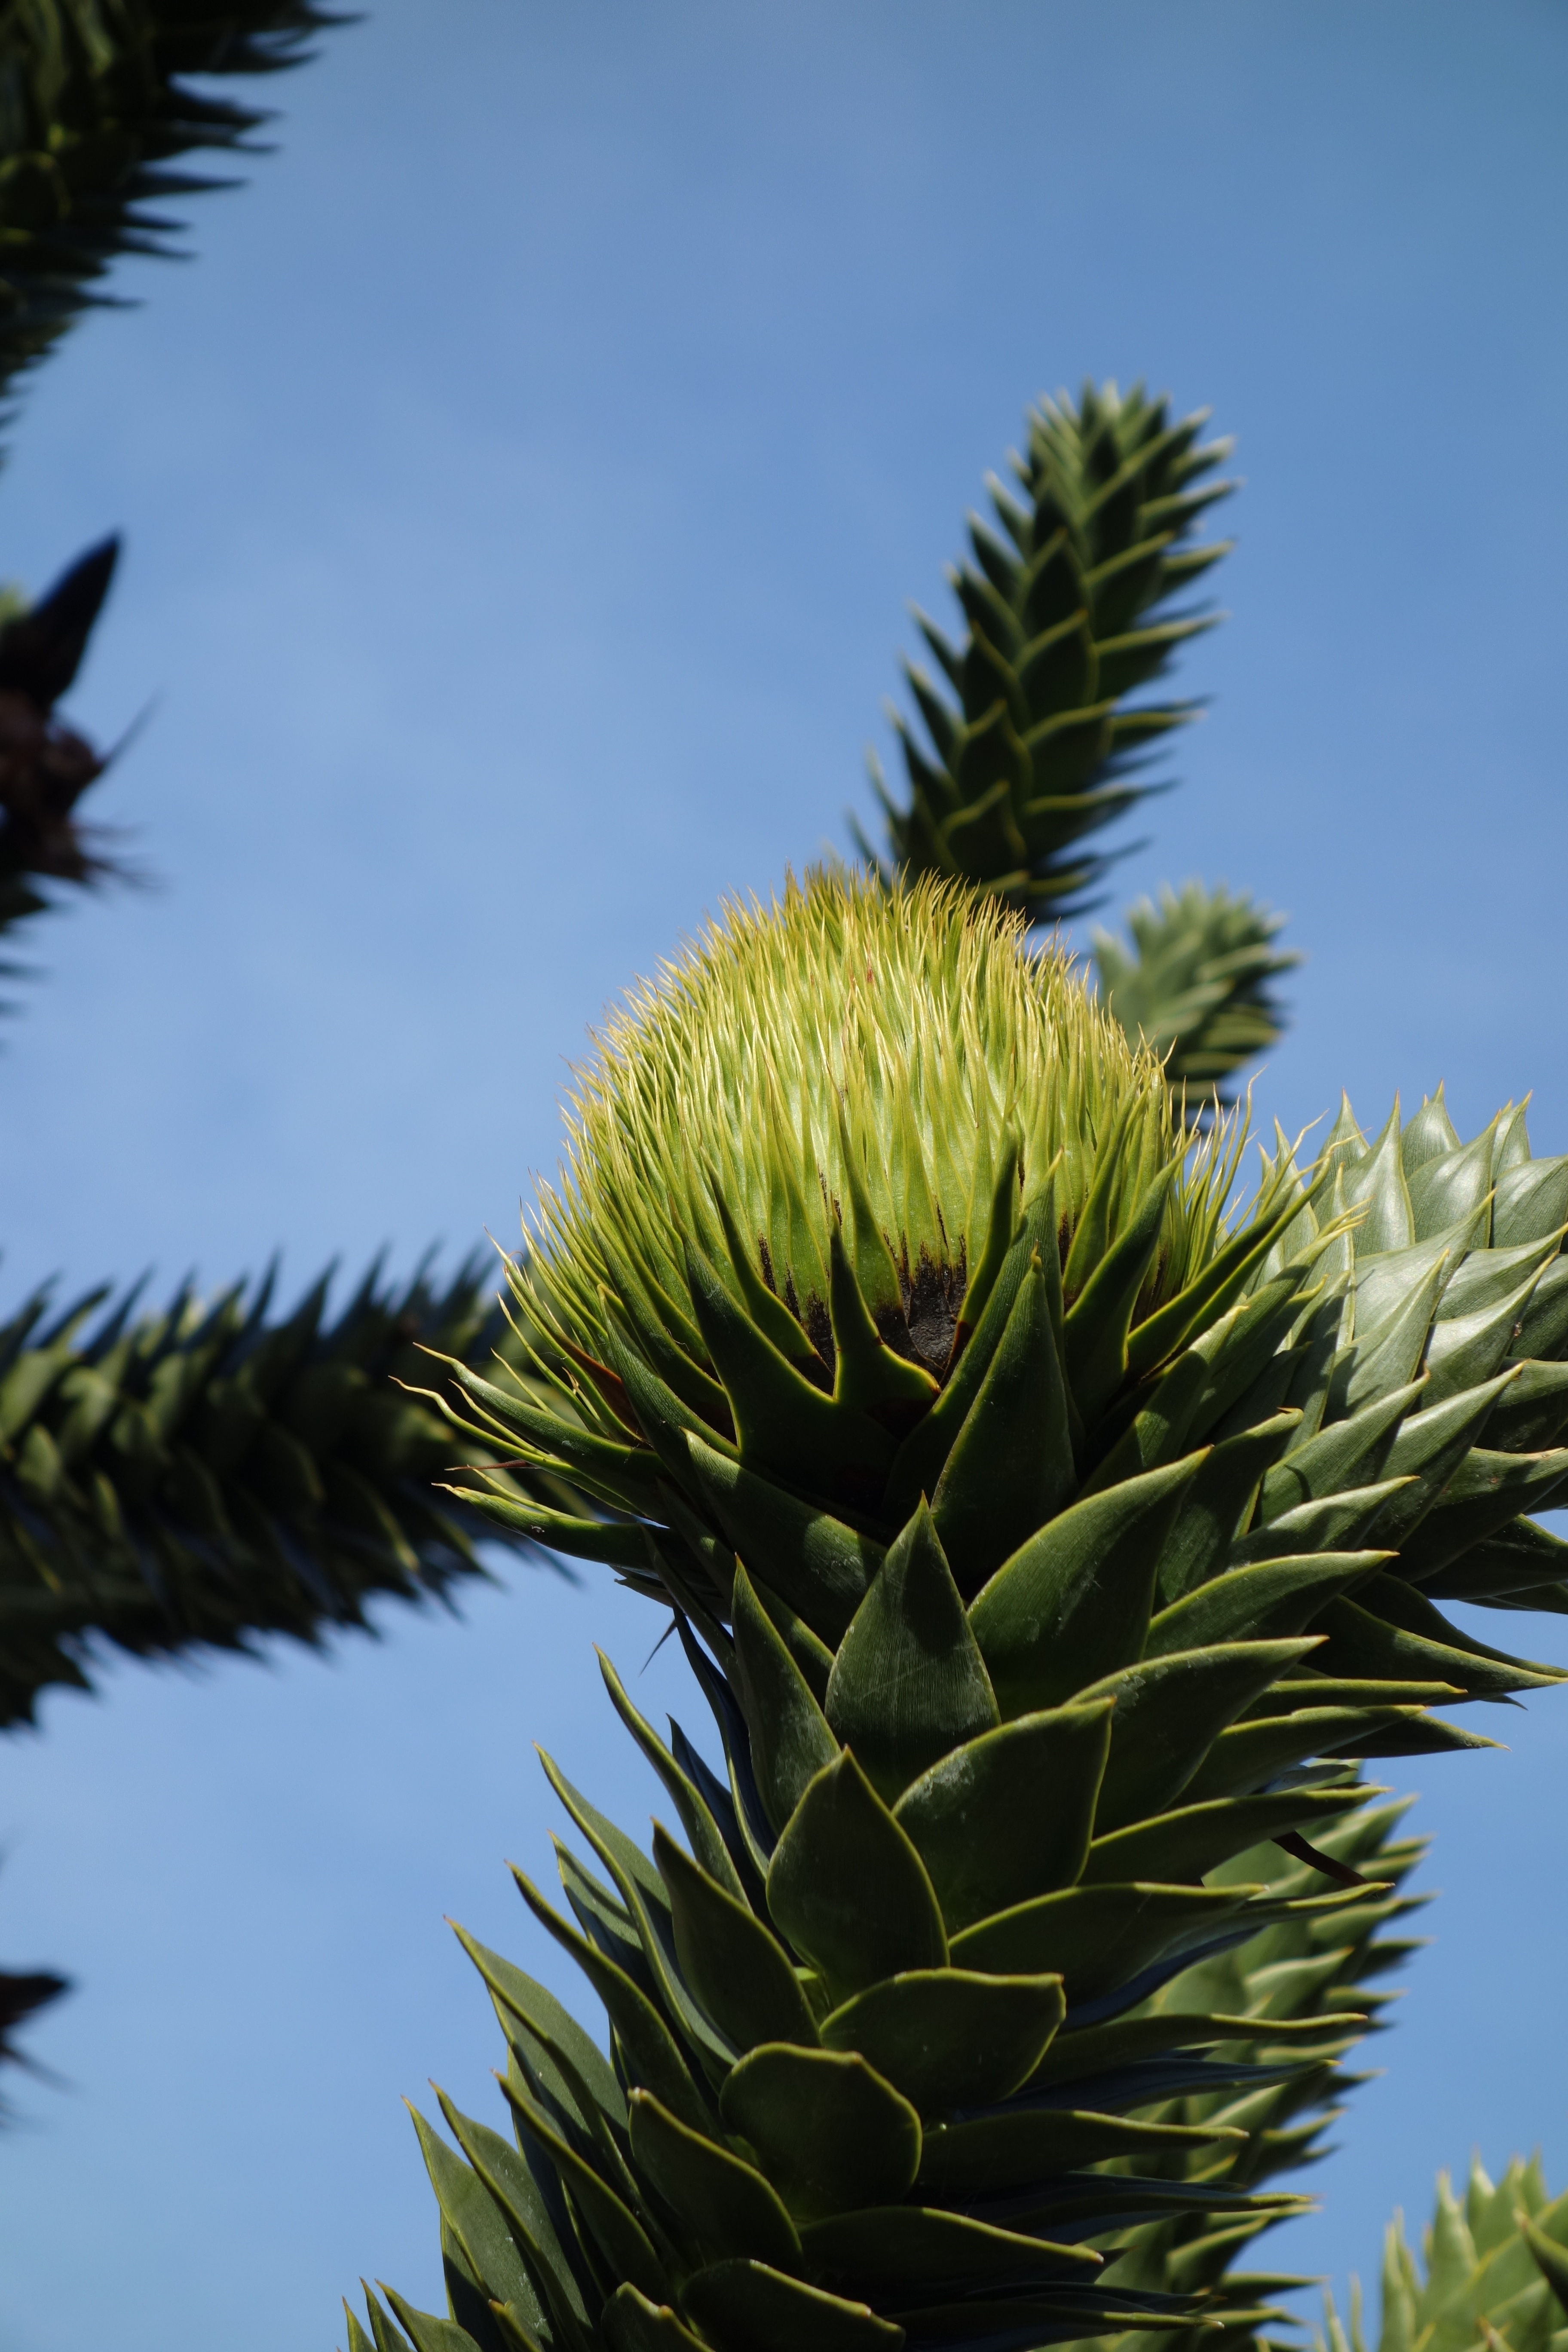
tree, nature, grass, branch, plant, leaf, flower, green, produce, macro, botany, garden, fir, flora, conifer, spruce, flowering plant, woody plant, land plant, arecales, palm family, borassus flabellifer